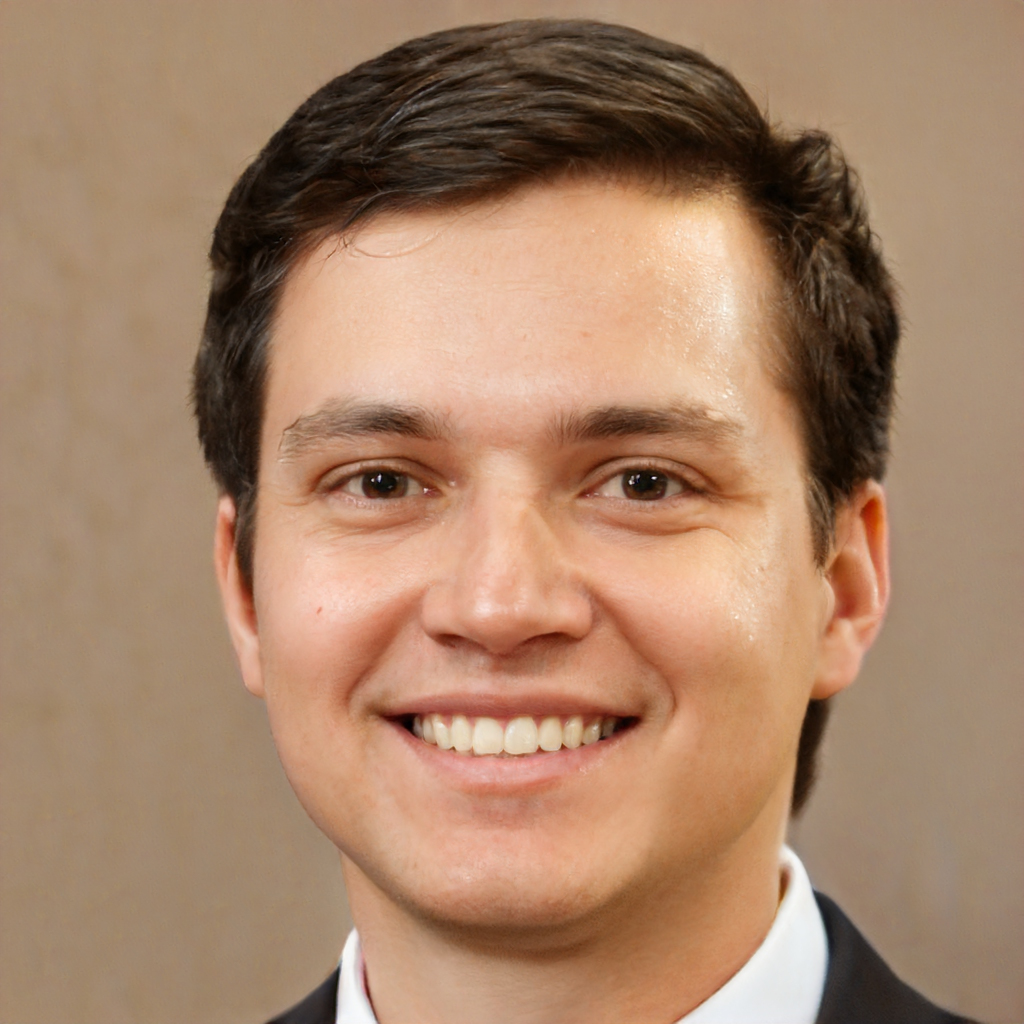
Gender: Male